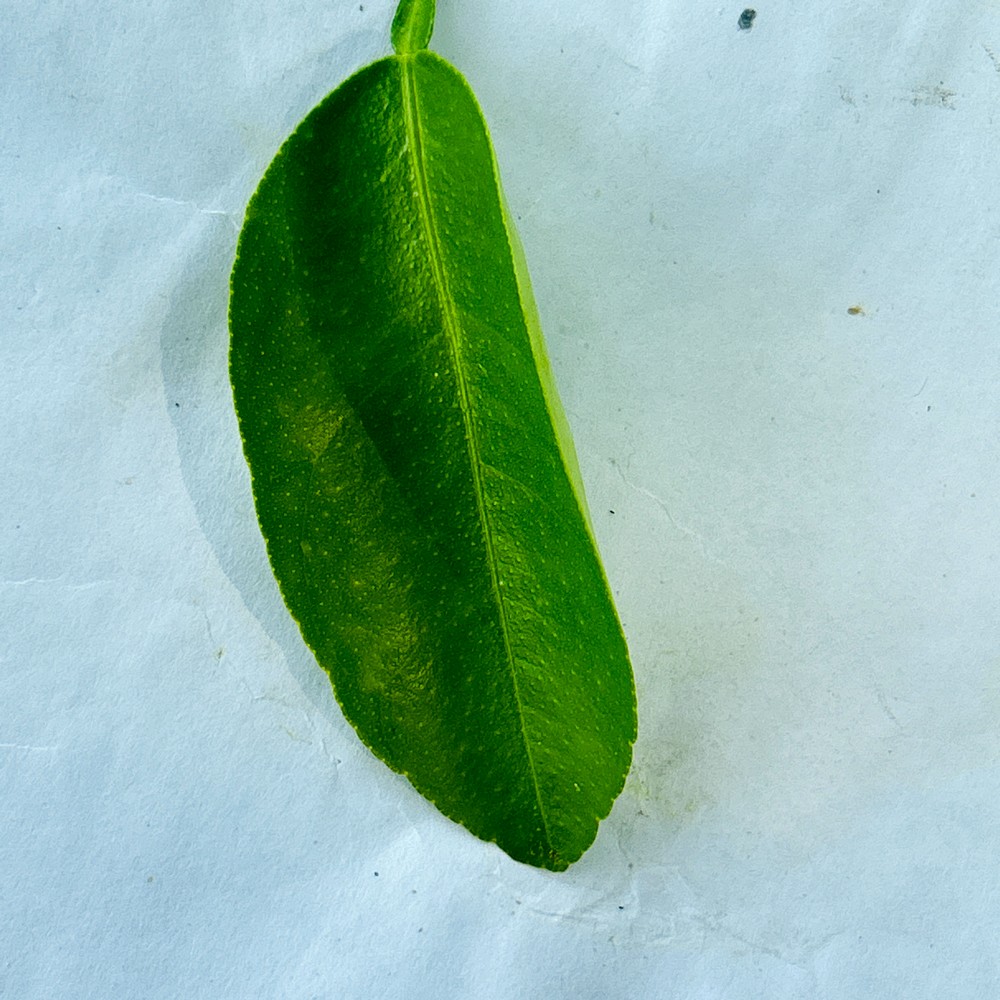
Label: Healthy Leaf